1911–12 NHA season

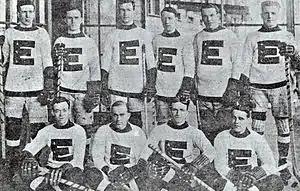
Eastern All Star Team in 1912. Top row, from left: Sprague Cleghorn, Hamby Shore, Art Ross, Skene Ronan, Paddy Moran, Odie Cleghorn. Front row, from left: Jack McDonald, Cyclone Taylor, Jack Darragh, Joe Malone.

A group of players, dubbed the 'Art Ross All-Stars' played three games against a PCHA all-star team in British Columbia from April 2 – April 6, losing two out of three games, 4–10, 2–8, 6–5. Hughie Lehman, Frank Patrick, Ernie Johnson, Newsy Lalonde, Tom Dunderdale, Ran McDonald and Harry Hyland played for the Western stars, and Paddy Moran, Art Ross, Hamby Shore, Skene Ronan, Joe Malone, Odie Cleghorn and Jack McDonald played for the East with Cyclone Taylor substituting for Malone.